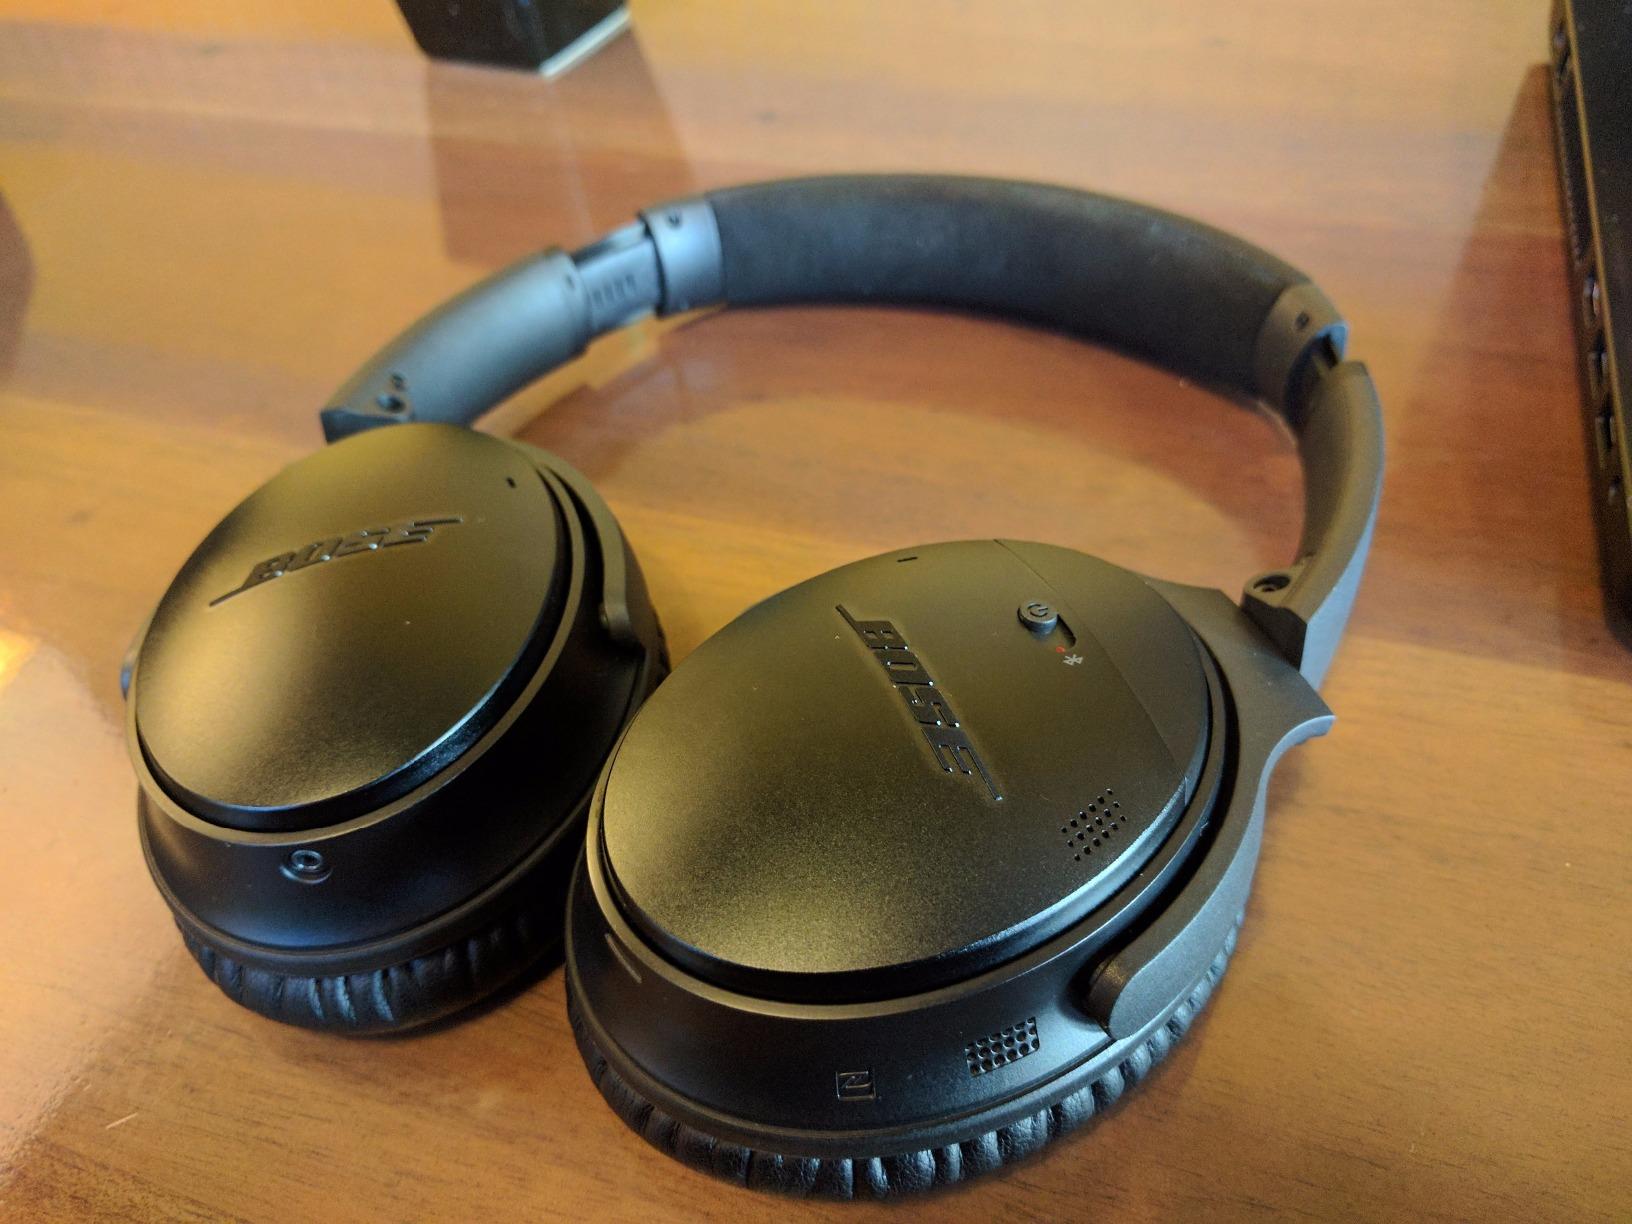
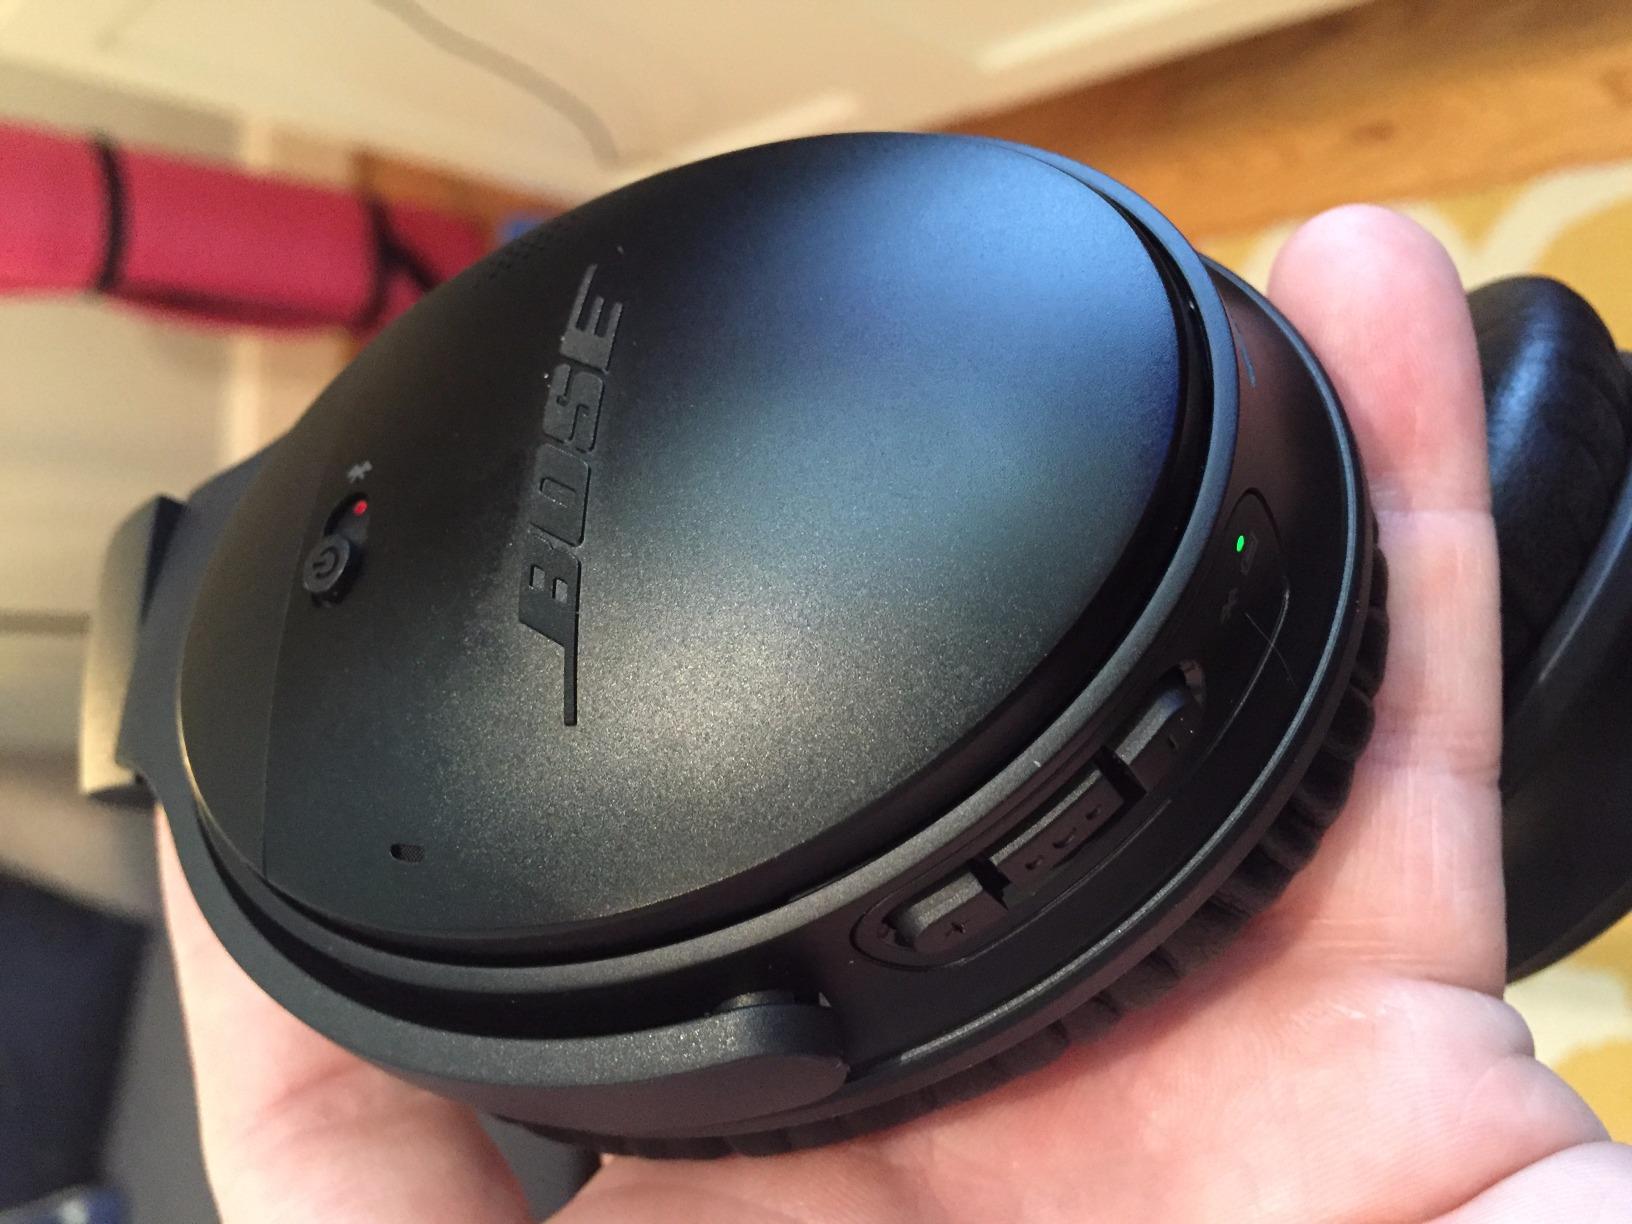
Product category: headphones
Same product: yes